Craig McGinlay

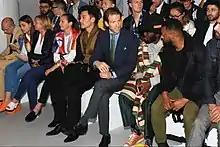
McGinlay in 2016

Craig McGinlay is a Scottish actor, best known for playing Sir Percival in "".